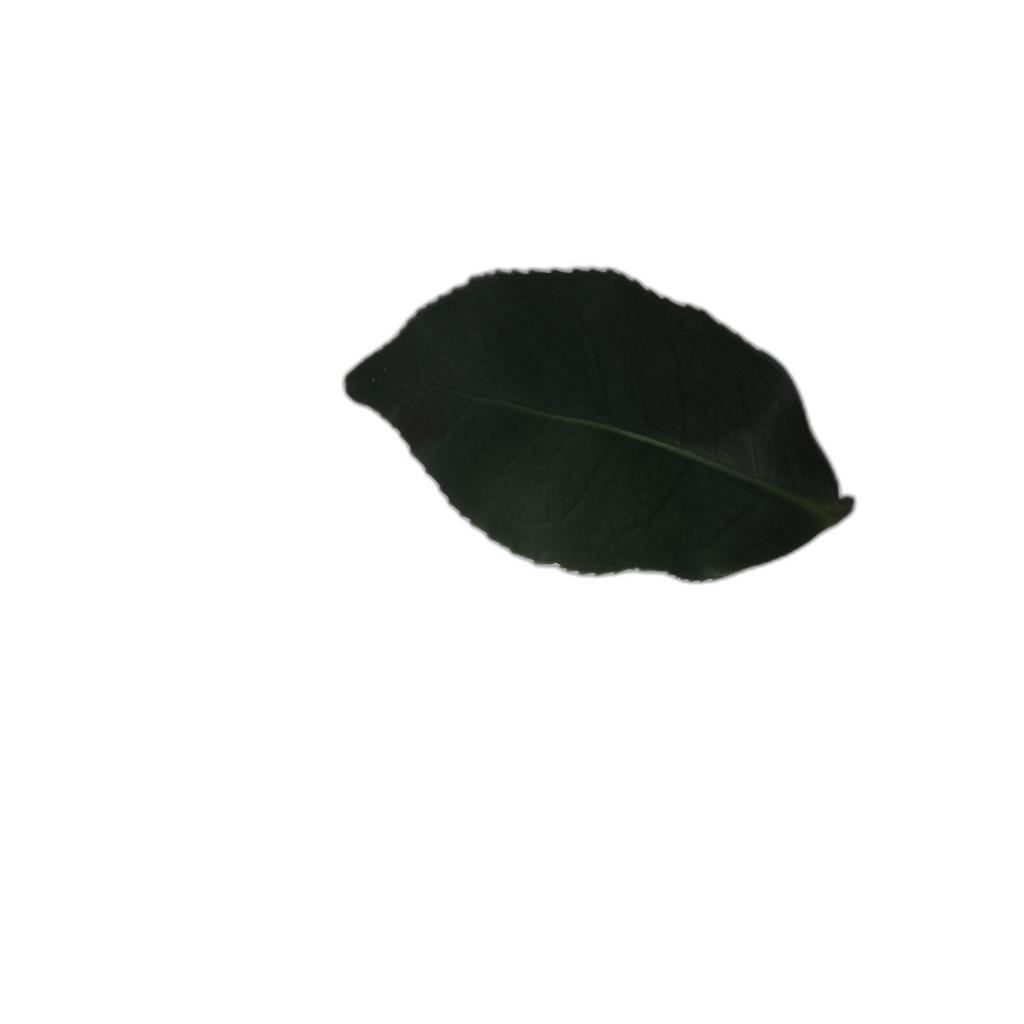
Label: Healthy